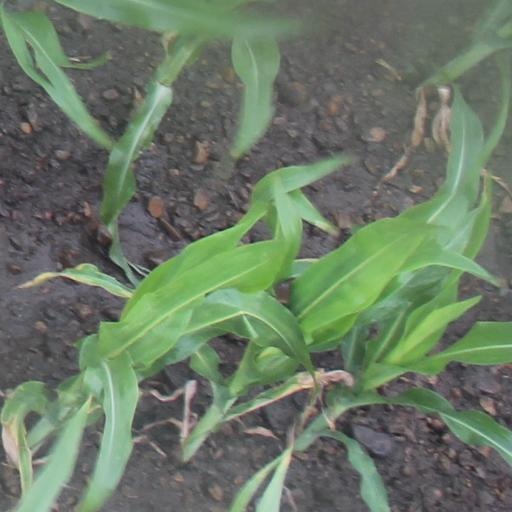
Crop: maize; corn